Meriones (mythology)

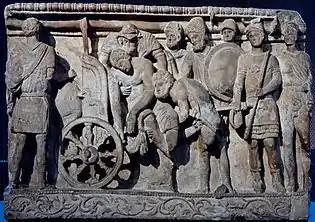
Menelaus and Meriones lift the body of Patroclus "(Etruscan urn, 2nd century BC)"

After the death of Patroclus, Menelaus called on Meriones and the two Ajaxes to defend the body while he sought Antilochus to act as a messenger of the news to Achilles. Upon returning, Menelaus and Meriones carried Patroclus's body off the battlefield while the Ajaxes guarded them against further attack.